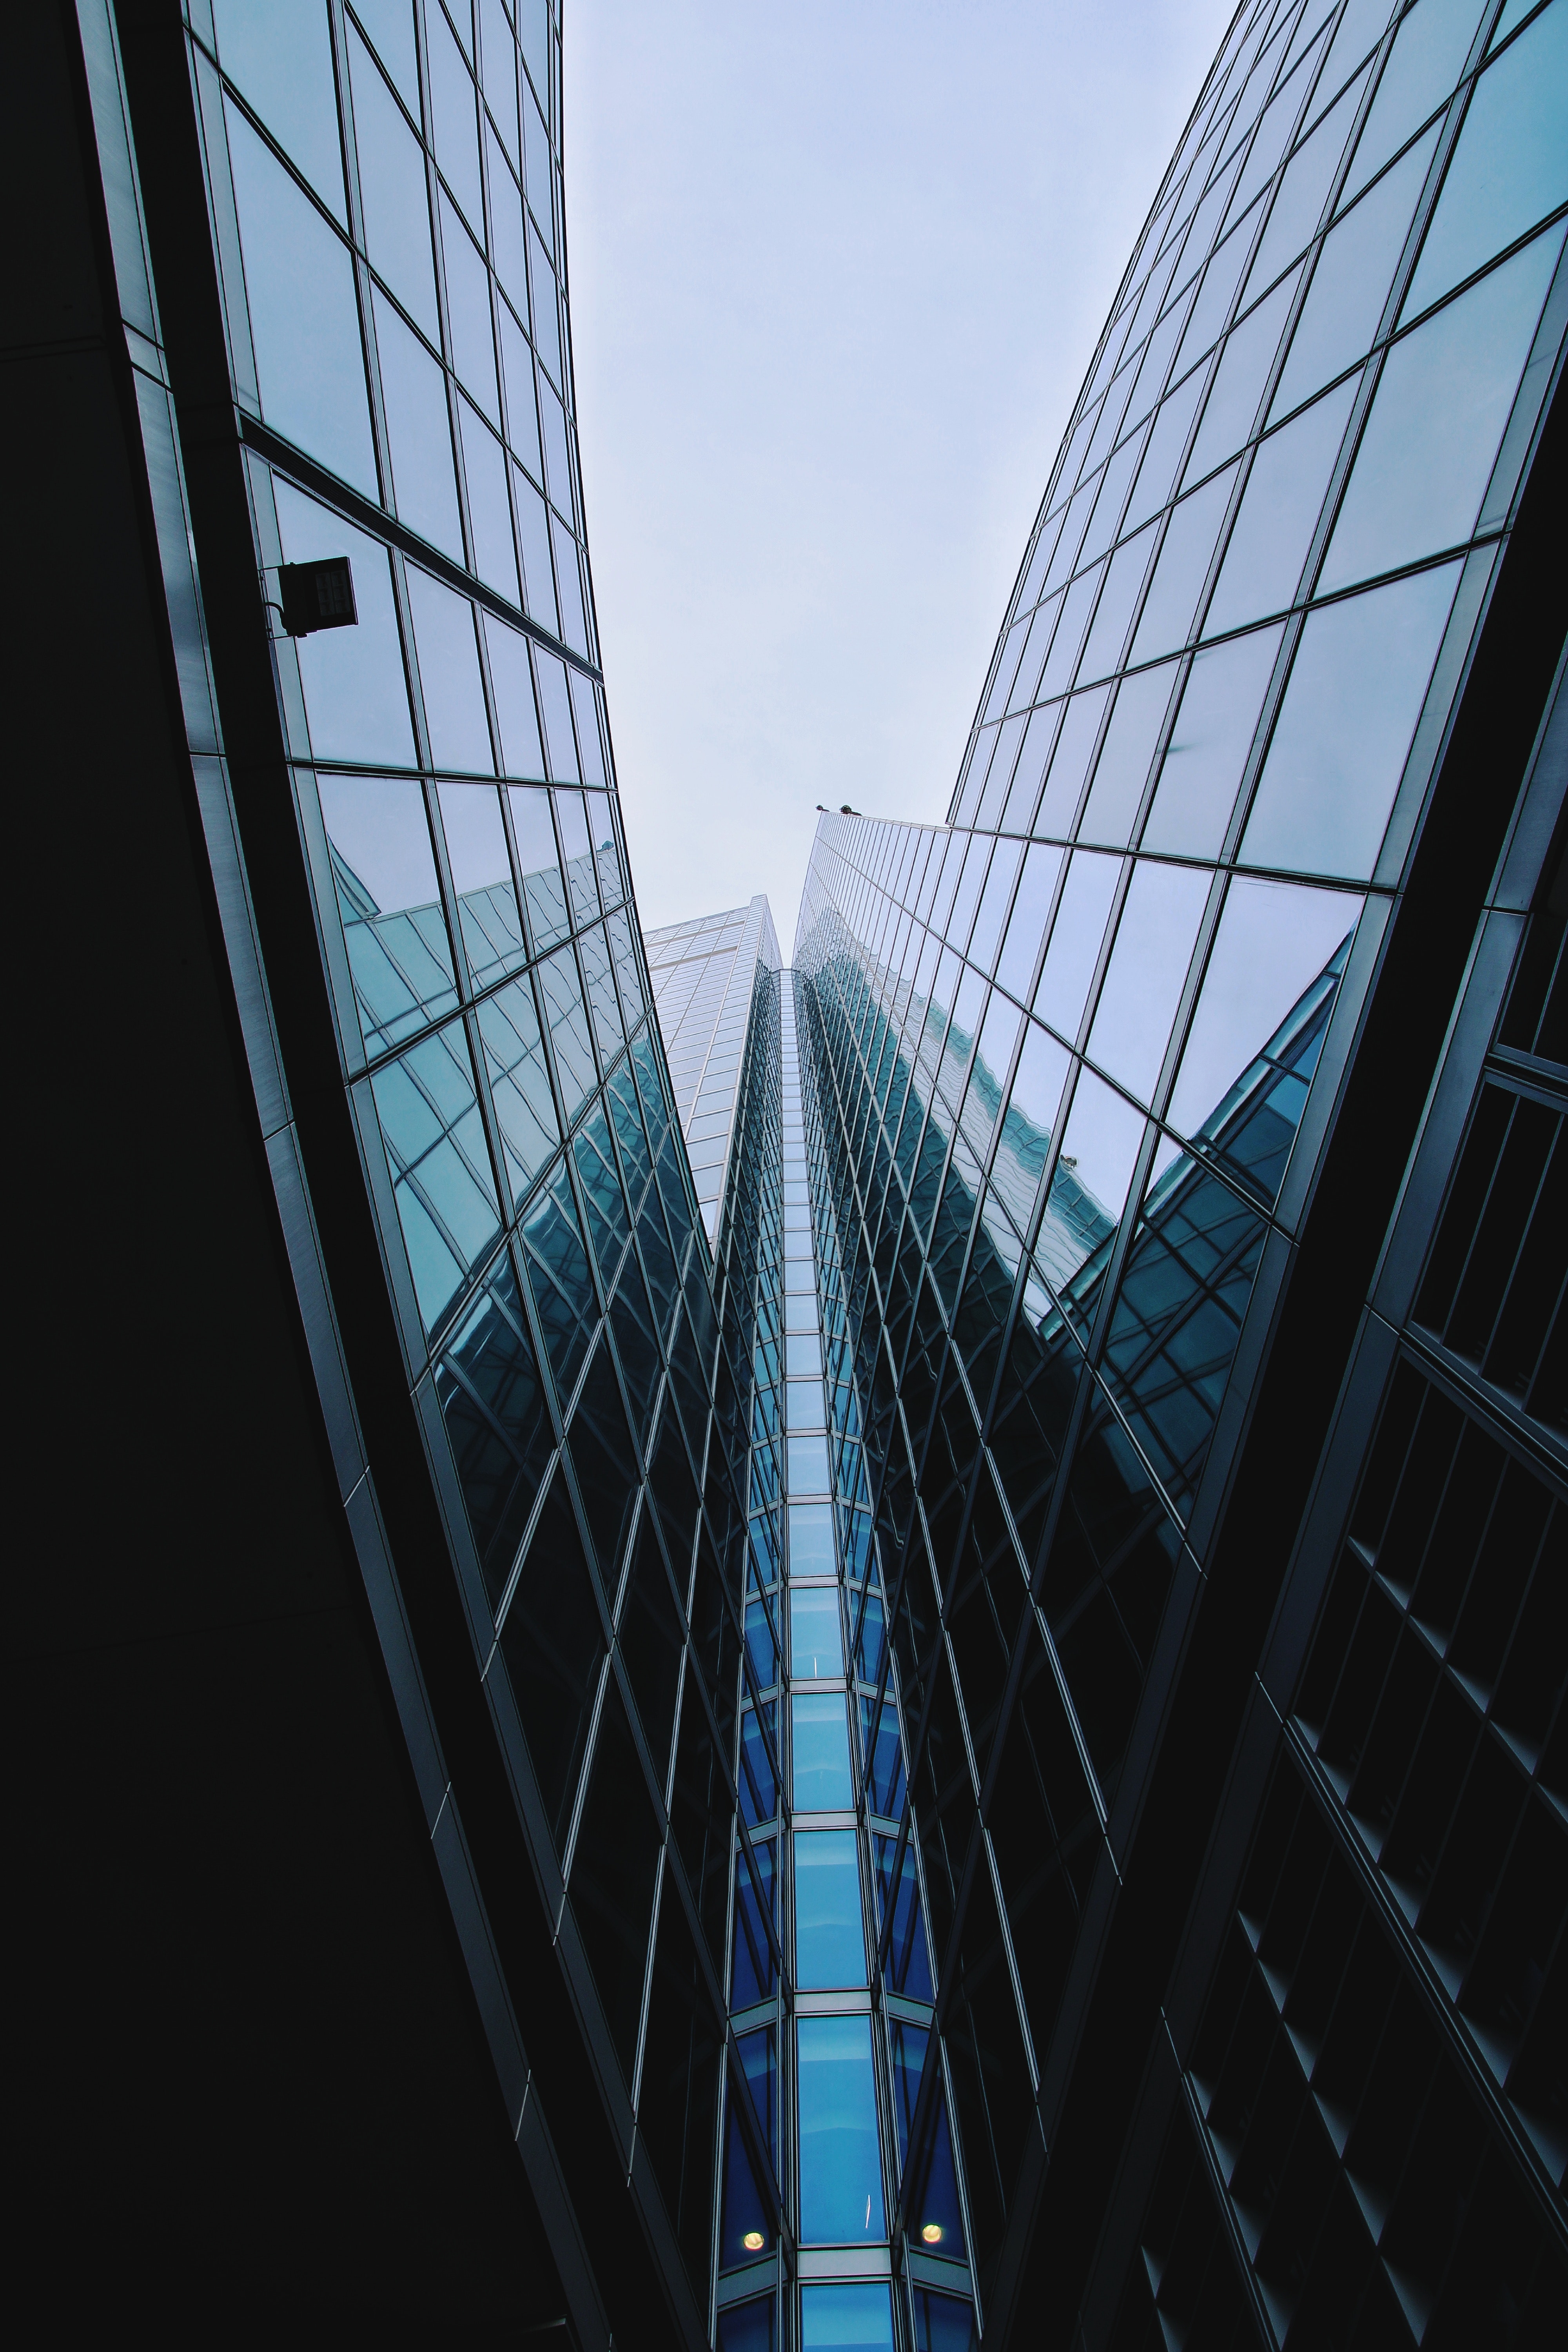
natural, skyscraper, building, sky, tower, window, tower block, tree, condominium, engineering, urban design, Tints and shades, facade, city, symmetry, composite material, glass, commercial building, metal, fixture, mixed use, cityscape, headquarters, pattern, steel, reflection, daylighting, electric blue, corporate headquarters, mirror, downtown, Transparent material